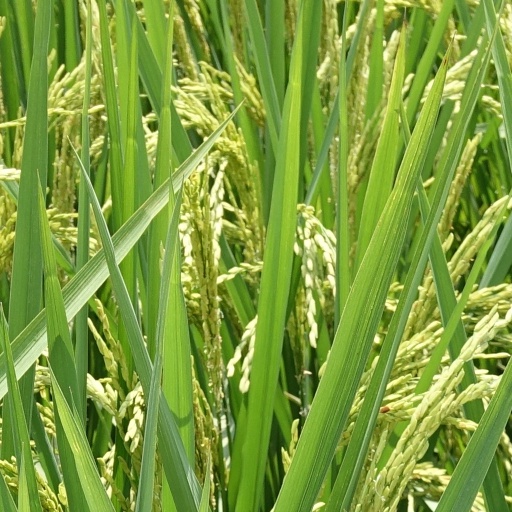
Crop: rice